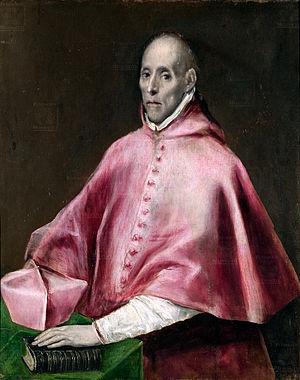
Juan Pardo de Tavera est un cardinal espagnol du XVIᵉ siècle.